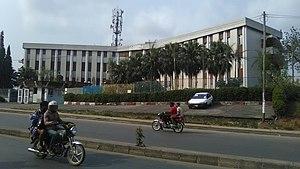
L'immeuble Camtel de Bépanda, vu de la route
Bepanda est un quartier du 5ᵉ arrondissement de la capitale économique camerounaise : Douala.
La ville de Douala, capitale économique du Cameroun, compte environ 120 quartiers répartis en 6 arrondissements. Chaque quartier est en soi une ville dans la ville.